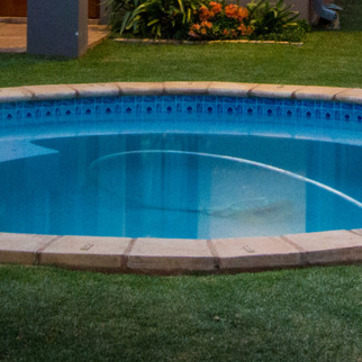
Material: water